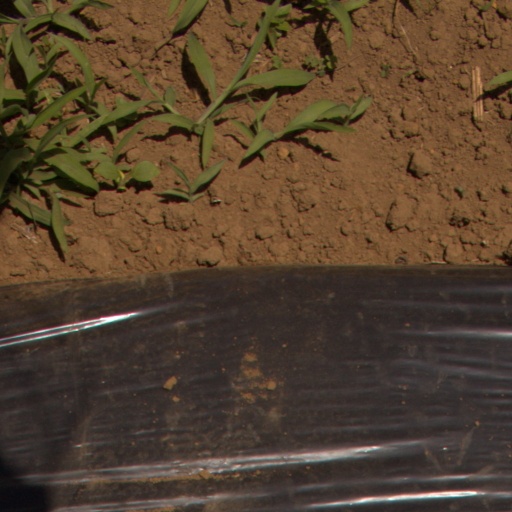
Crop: Jerusalem artichoke